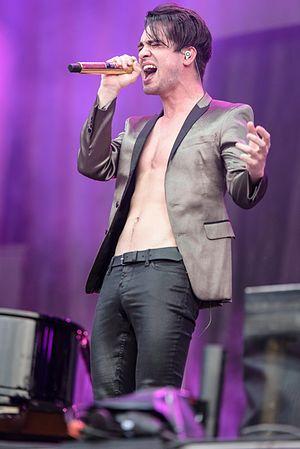
Brendon Boyd Urie est le chanteur du groupe Panic! at the Disco, dont il est aujourd'hui le seul membre permanent. Il joue aussi de plusieurs instruments.